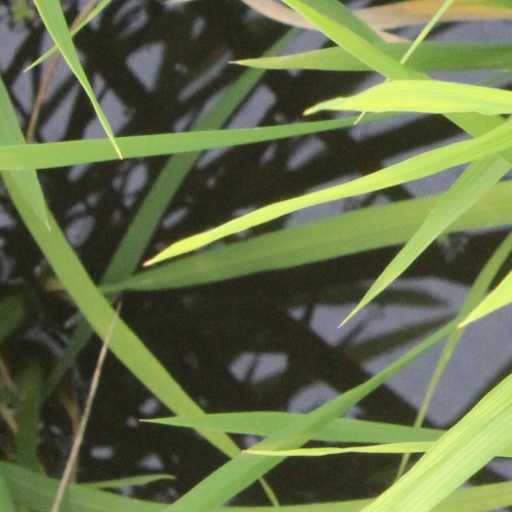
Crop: rice